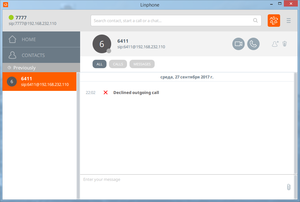
Linphone est un logiciel de téléphonie par Internet. Il fut initialement développé pour GNU/Linux. Mais il a été porté sur les systèmes d'exploitation, Windows, OS X, iOS et Android. Il supporte le protocole ZRTP pour le chiffrement de bout en bout des flux vidéo et audio.